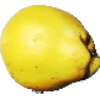
Label: Quince 1